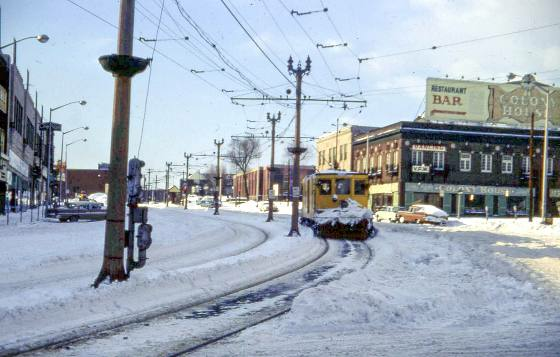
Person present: No